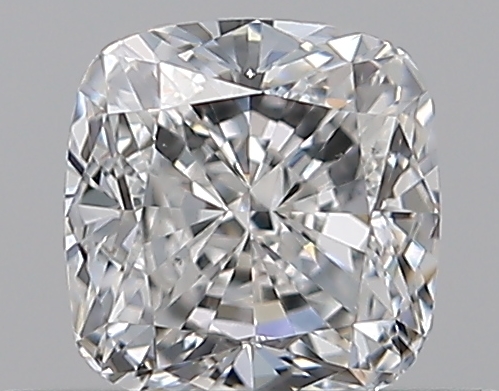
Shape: cushion
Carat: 0.51
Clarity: VS2
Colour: F
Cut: EX
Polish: EX
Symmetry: VG
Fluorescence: N
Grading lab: GIA
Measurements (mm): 4.51 x 4.32 x 2.99